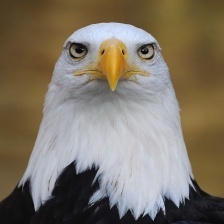
Species: BALD EAGLE
Scientific name: HALIAEETUS LEUCOCEPHALUS